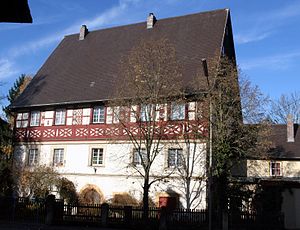
Küps / Geografi
Haus-Schemenau
Küps er en købstad i Landkreis Kronach i Regierungsbezirk Oberfranken i den tyske delstat Bayern.